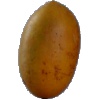
Label: Cucumber Ripe 2